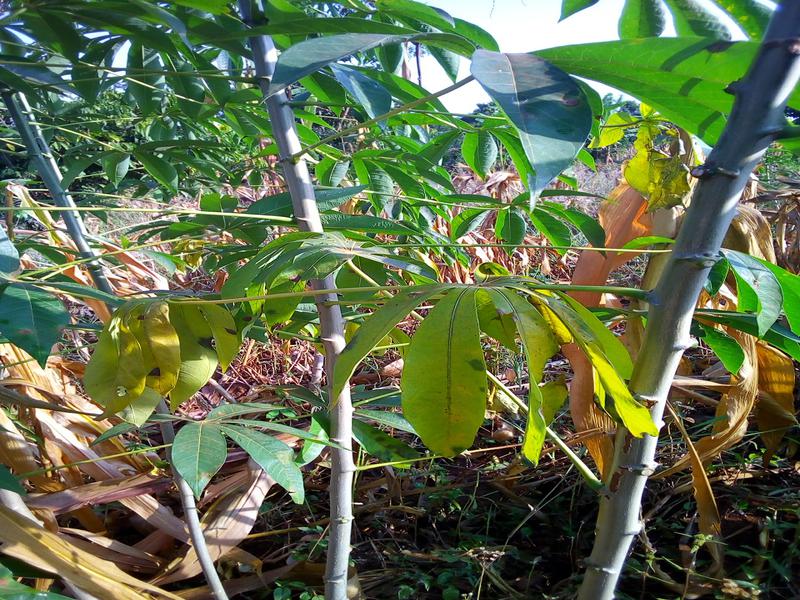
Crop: cassava
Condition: healthy